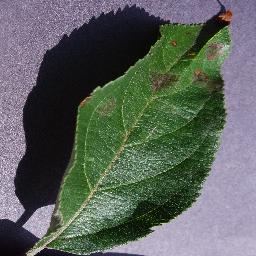
Label: Apple___Apple_scab